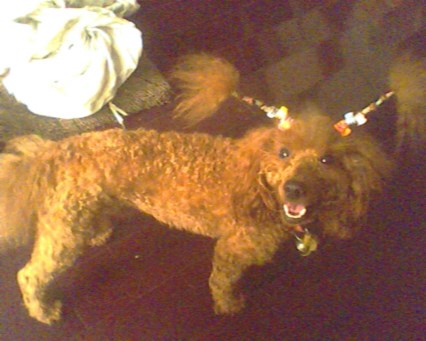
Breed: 2925-n000114-toy_poodle